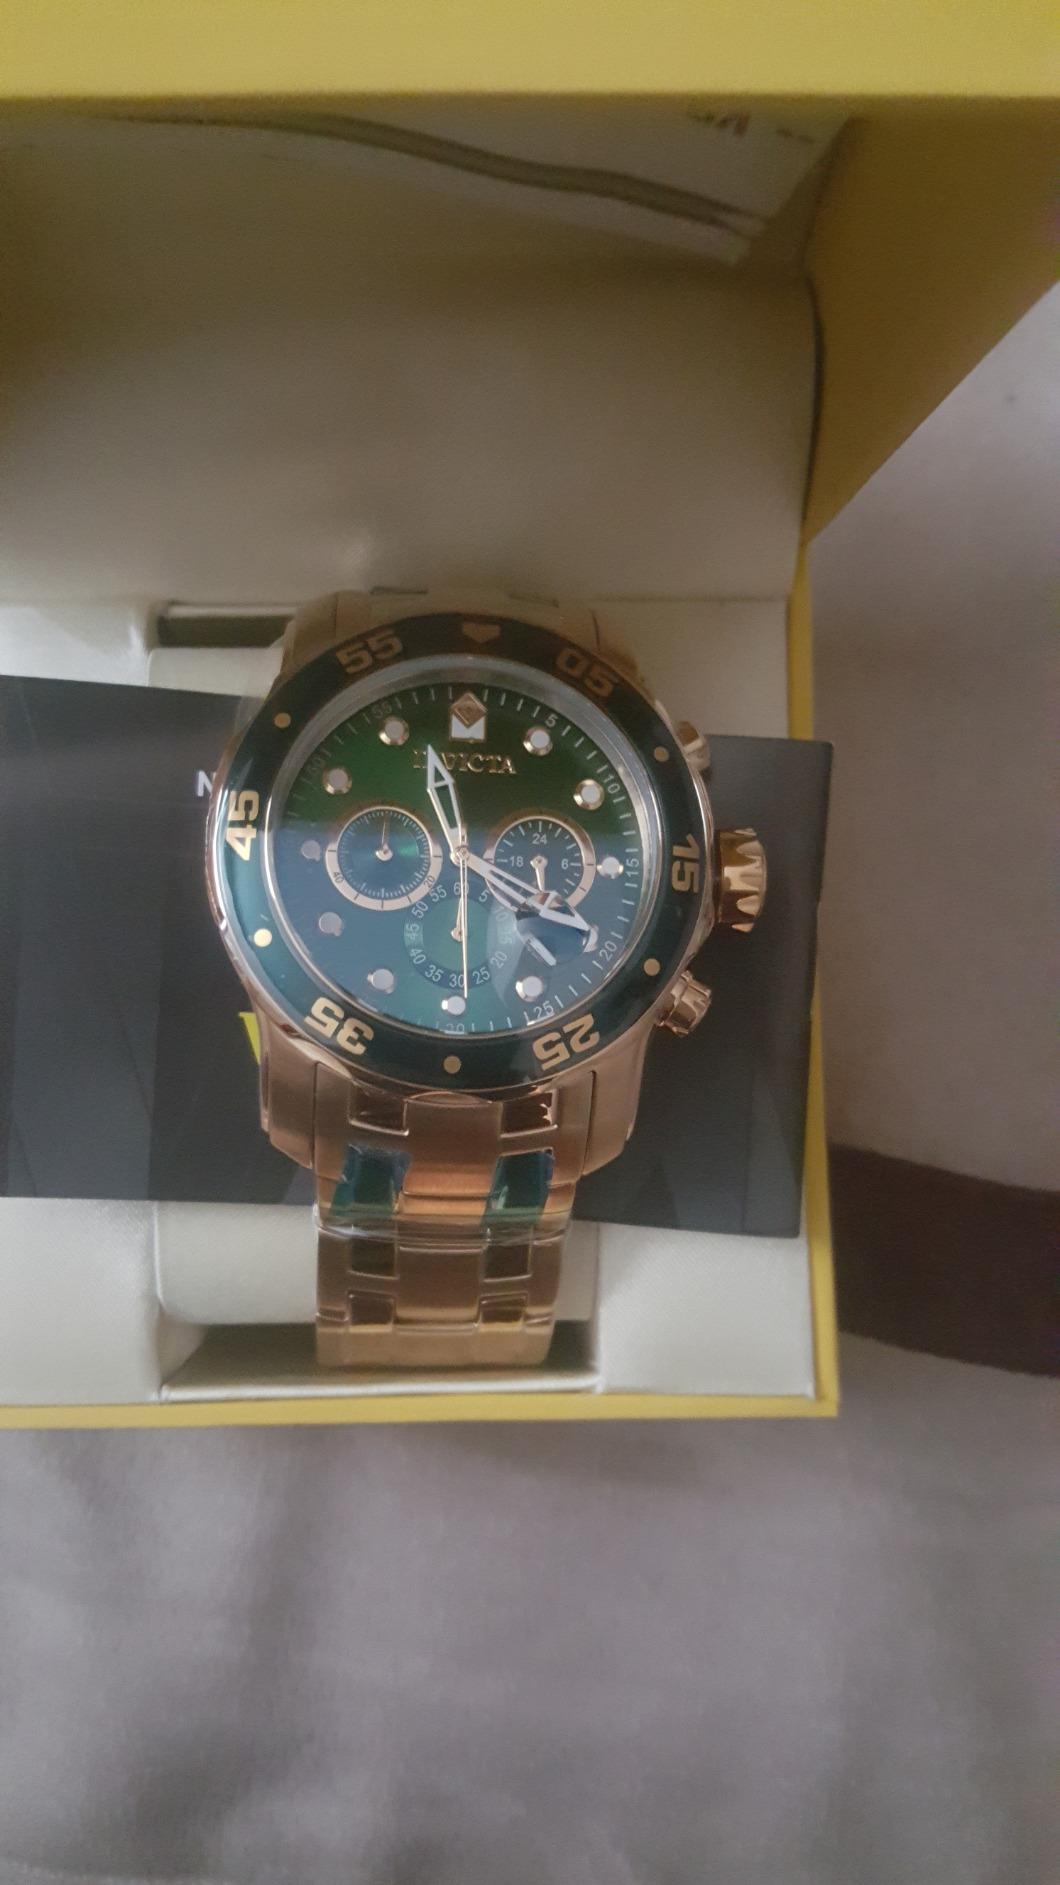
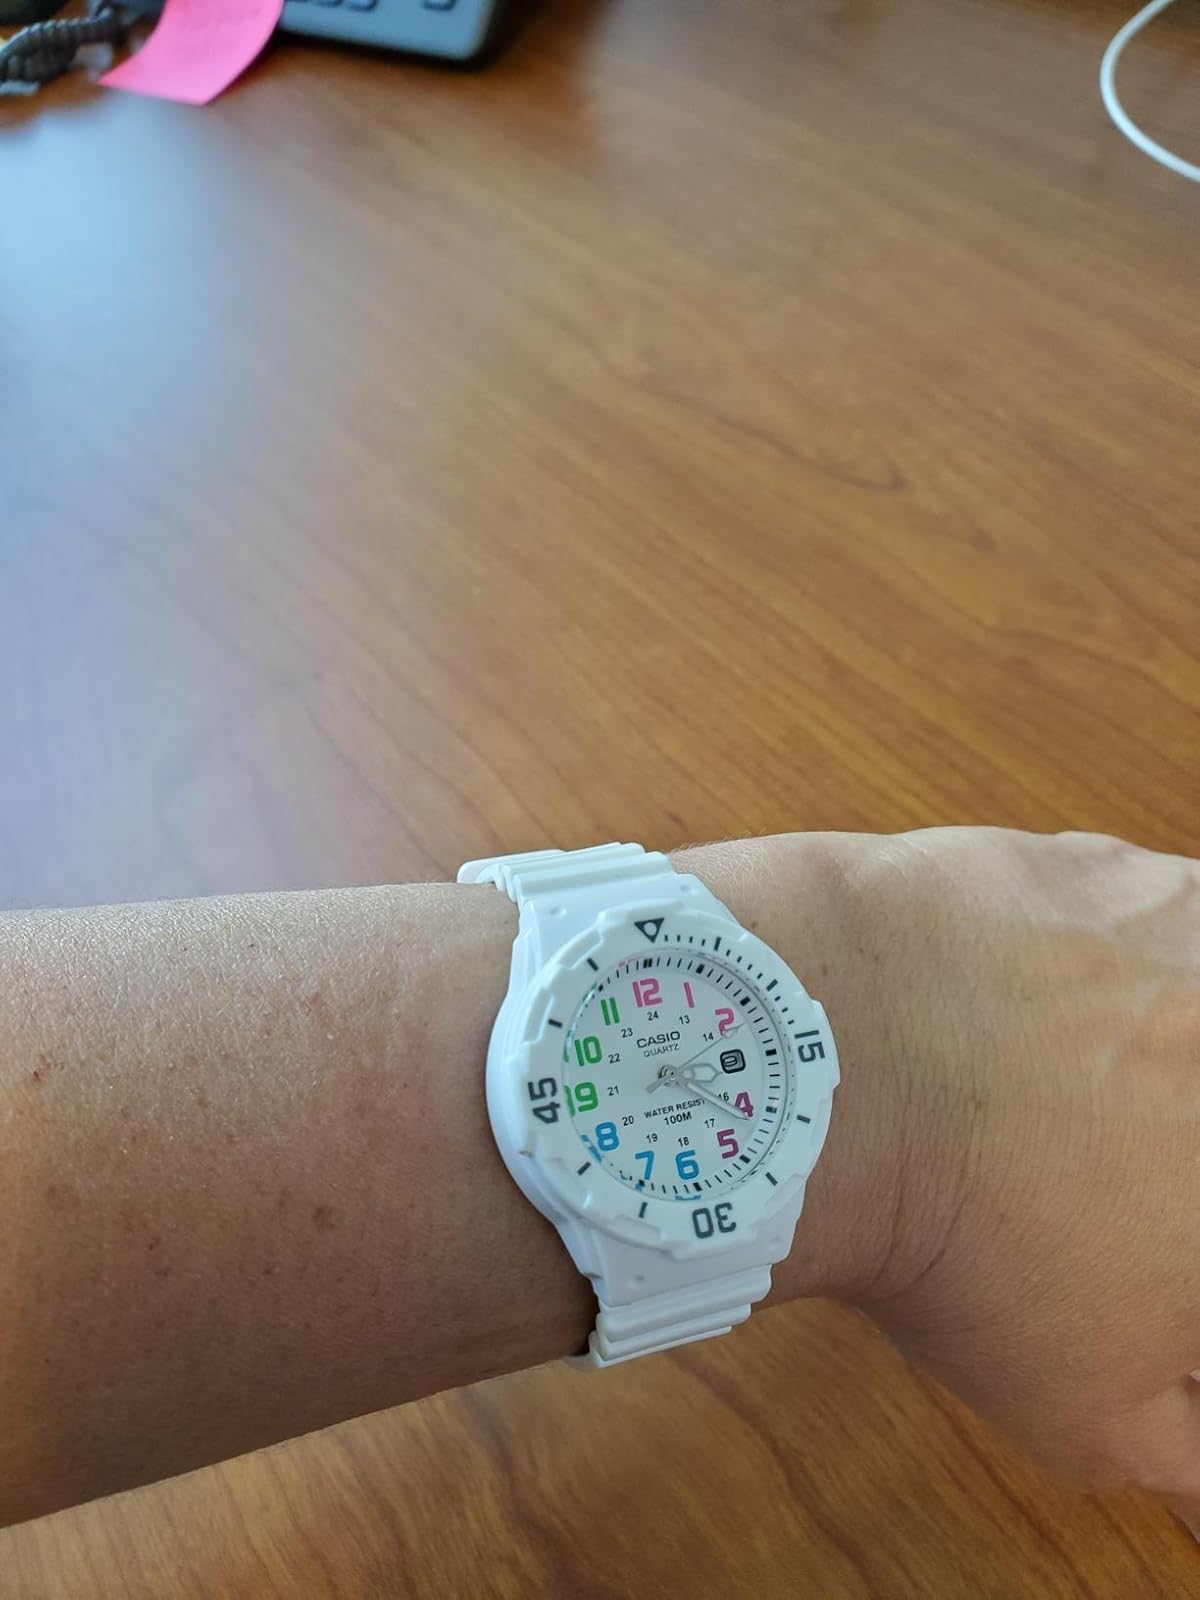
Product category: accessories_watch
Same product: no